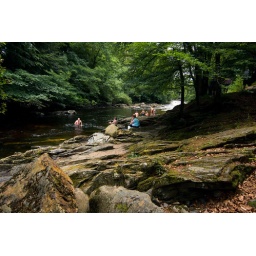
Found this family bathing in the very cold river on a walk with the dog at Blair Castle.